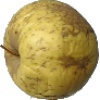
Label: Apple Golden 1